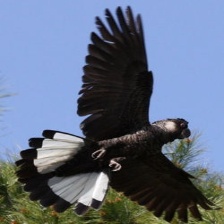
Species: BLACK COCKATO
Scientific name: CALYPTORHYNCHUS LATIROSTRIS
ImageNet parent category: sulphur-crested_cockatoo